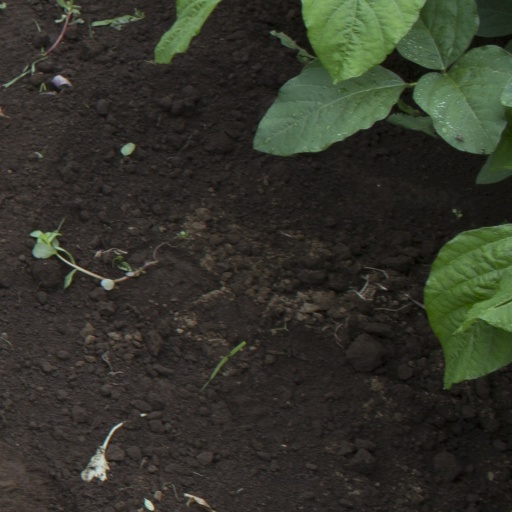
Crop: soybean